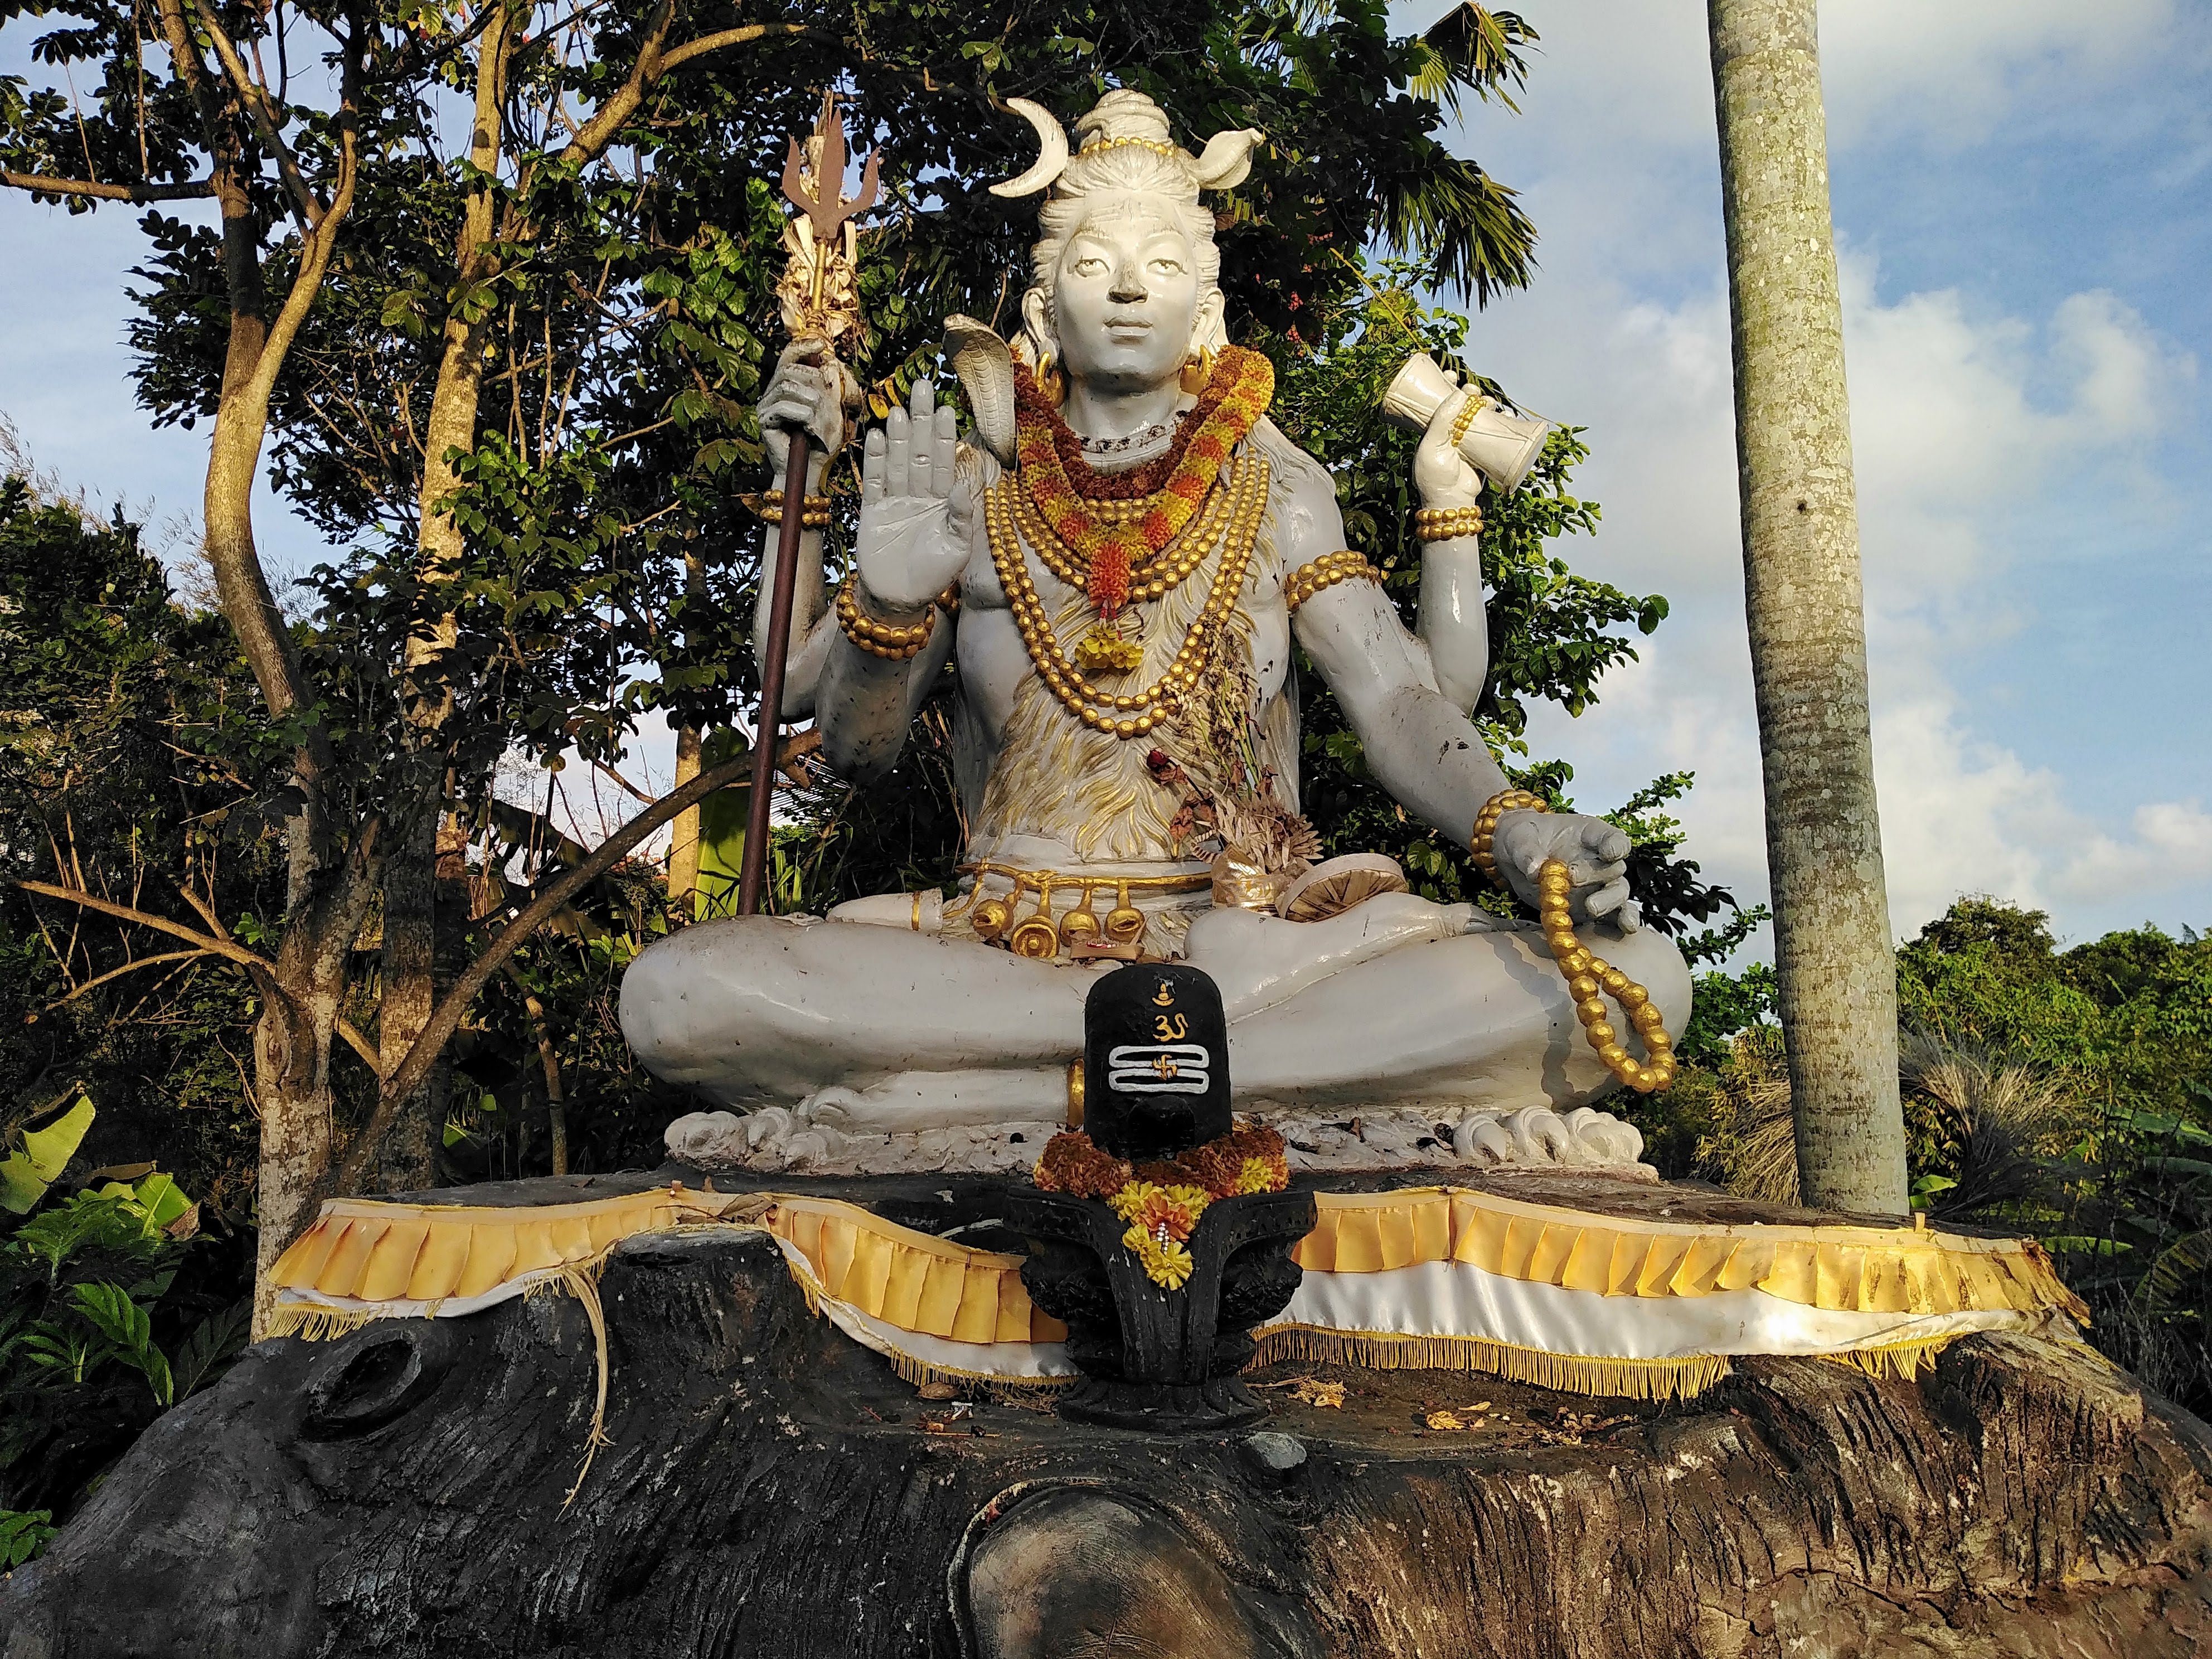
DewaSiwa, sky, cloud, nature, sculpture, statue, plant, art, tree, leisure, temple, meditation, monument, mythology, sitting, place of worship, chinese architecture, fictional character, historic site, font, tourism, building, holy places, stone carving